Billy Taylor (cricketer, born 1977)

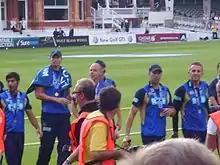
Taylor, middle of image

Billy Victor Taylor (born 11 January 1977) is an English former cricketer who played first-class cricket for both Hampshire and Sussex. He played for Sussex from 1999 to 2003, and was a member of the Sussex team that won their first ever County Championship in 2003. After struggling to establish himself at Sussex, Taylor joined Hampshire ahead of the 2004 season. He would play for Hampshire until 2009, after which he became an umpire who was appointed to the ECB Full Umpires List in 2016.